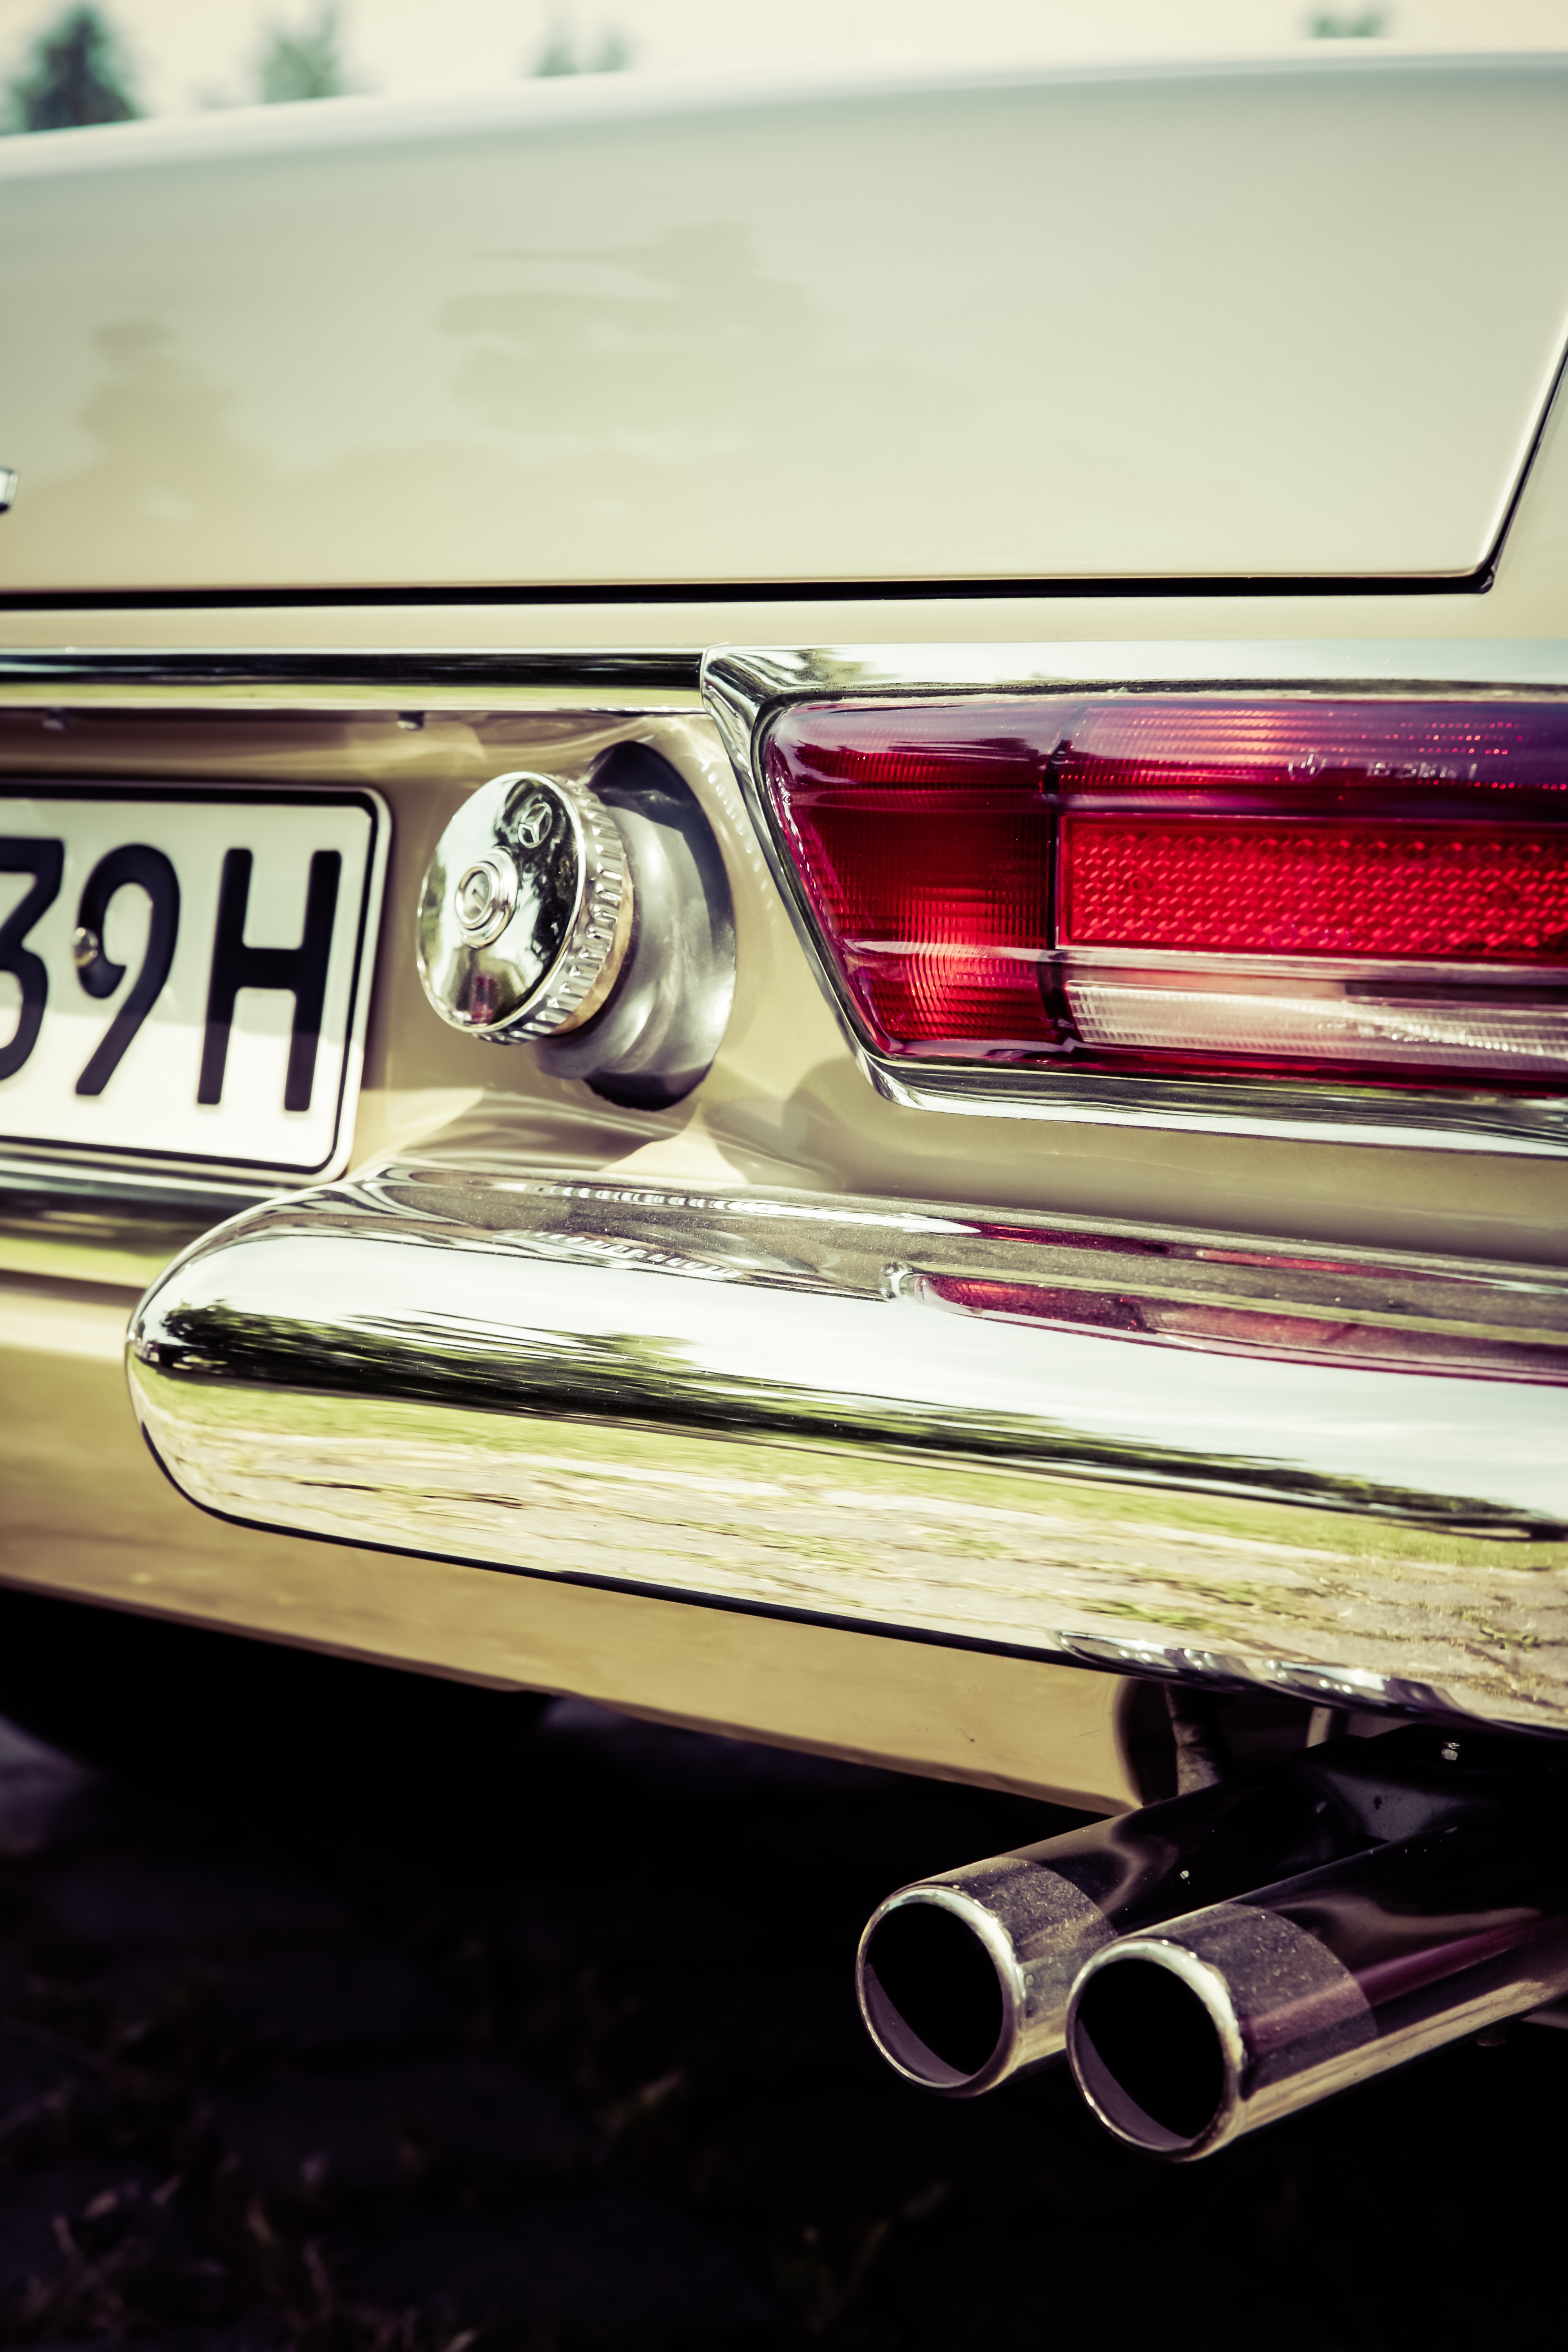
car, wheel, trunk, old, vehicle, auto, vintage car, bumper, chrome, luxury, oldtimer, tank, mercedes, classic, convertible, daimler, pkw, rear, cabriolet, pagoda, rarity, benz, back light, two seater, tail lights, land vehicle, youngtimer, automobile make, automotive exterior, automotive design, luxury vehicle, full size car